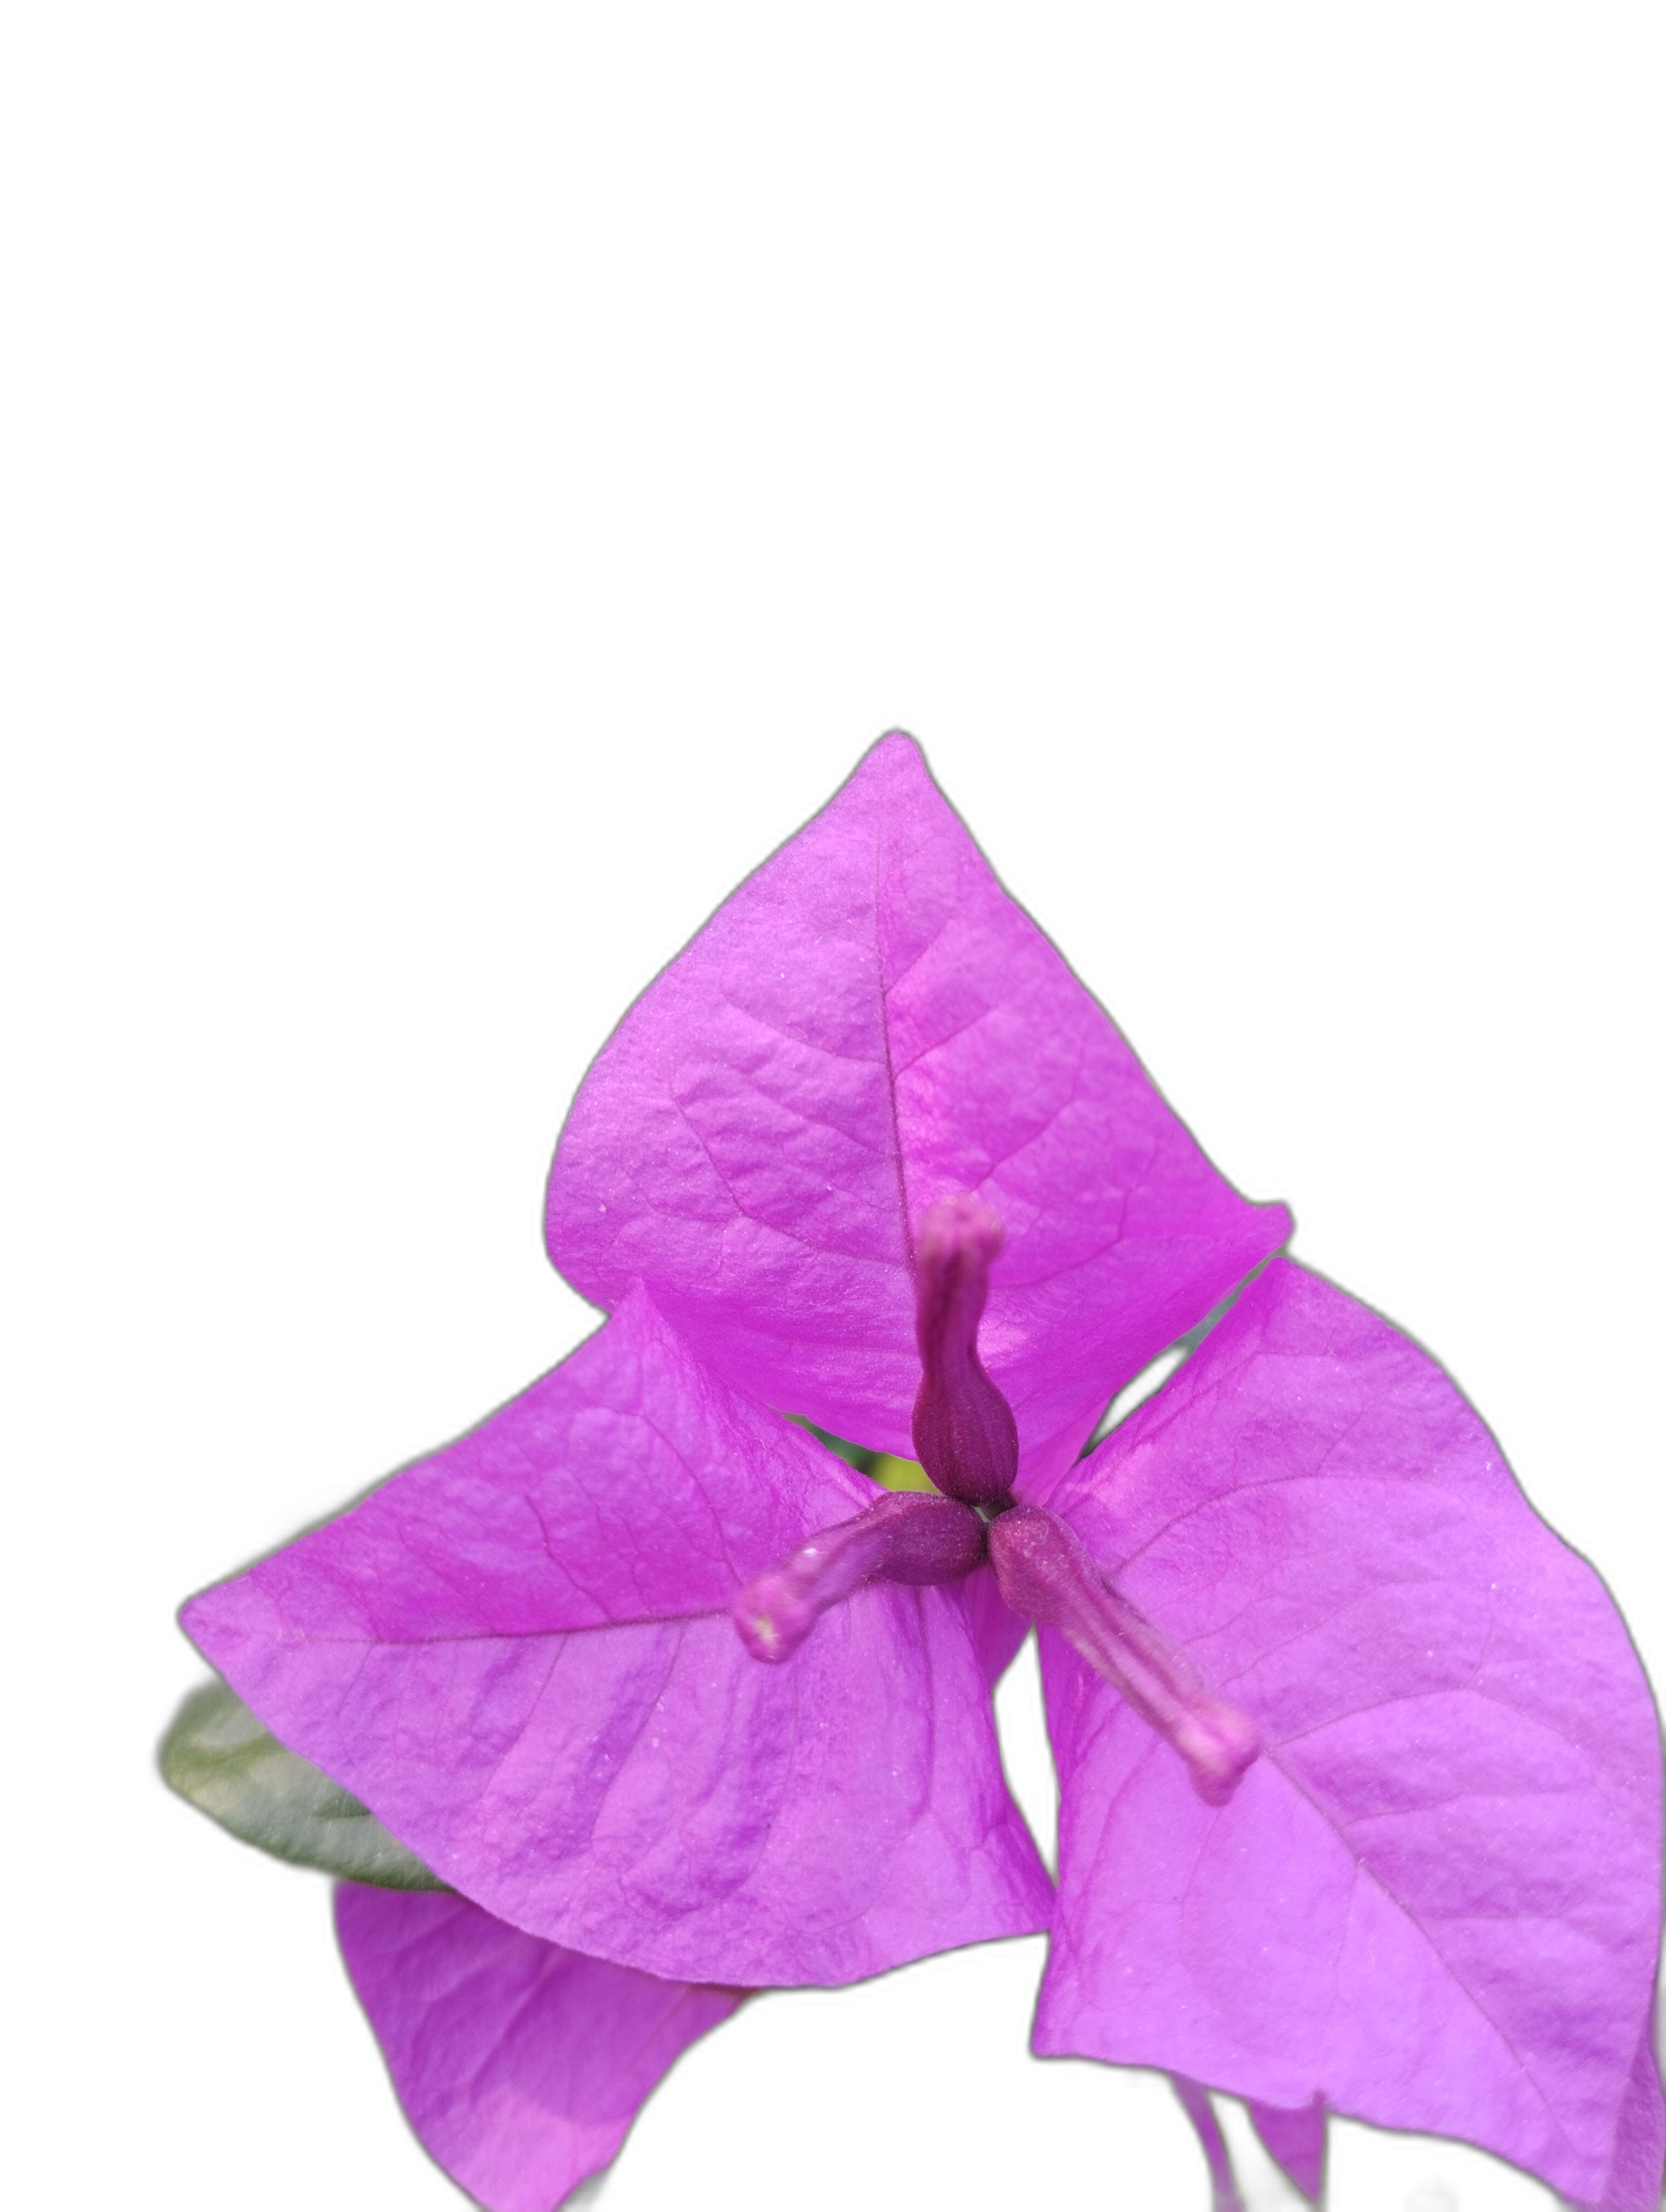
Label: Bougainvillea